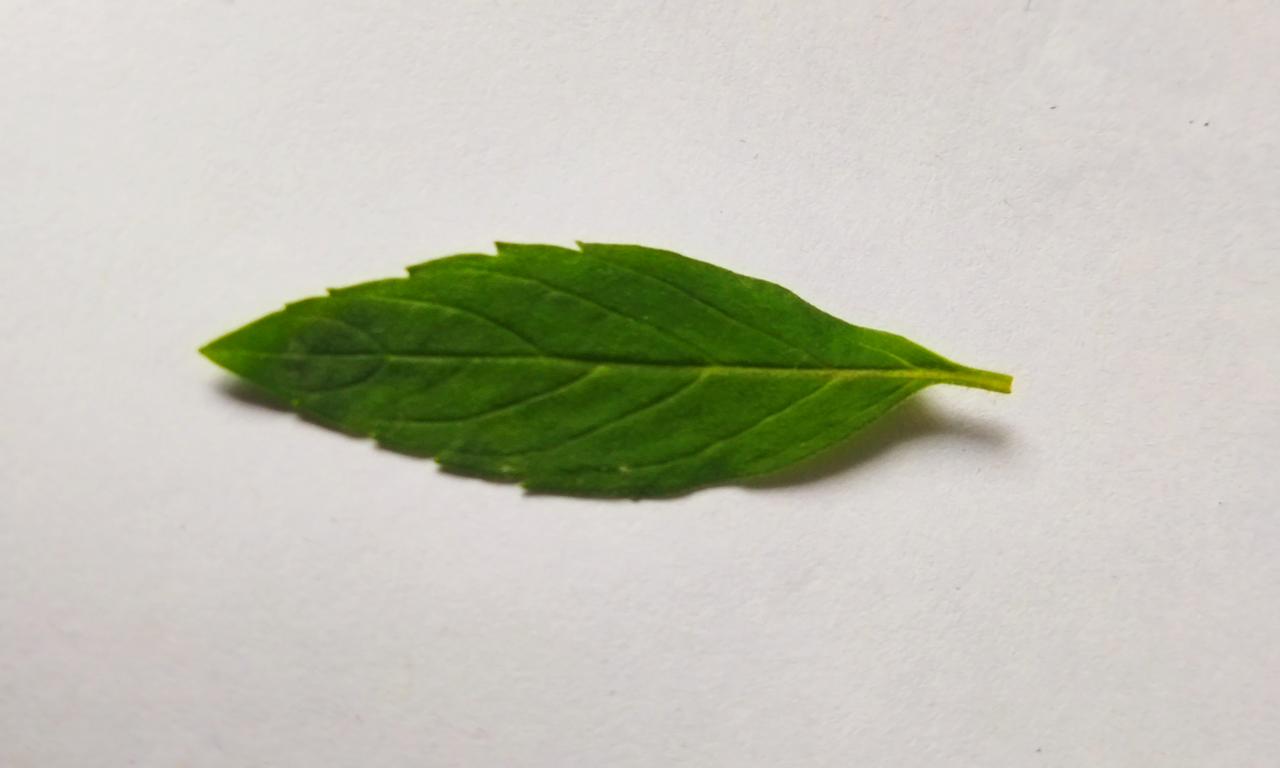
Label: Fresh